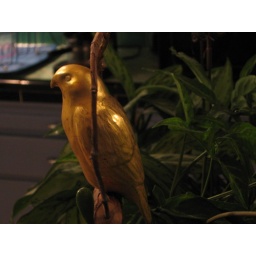
water gilded bird. bird by john g and gilding by me.